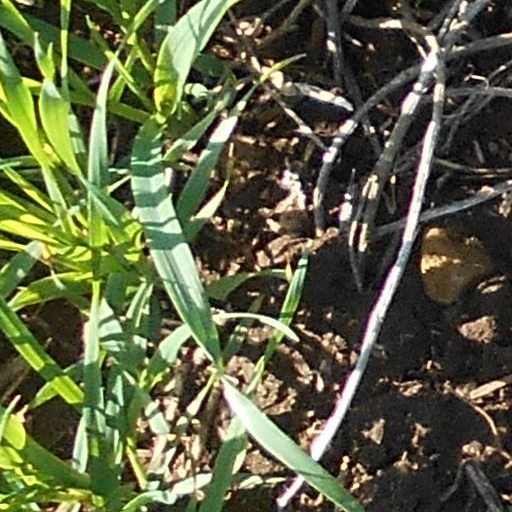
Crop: wheat